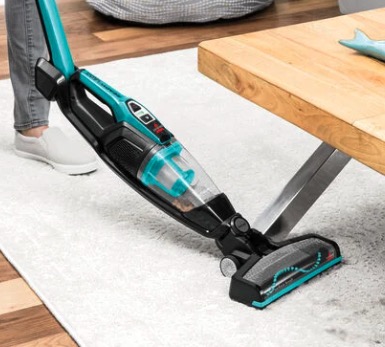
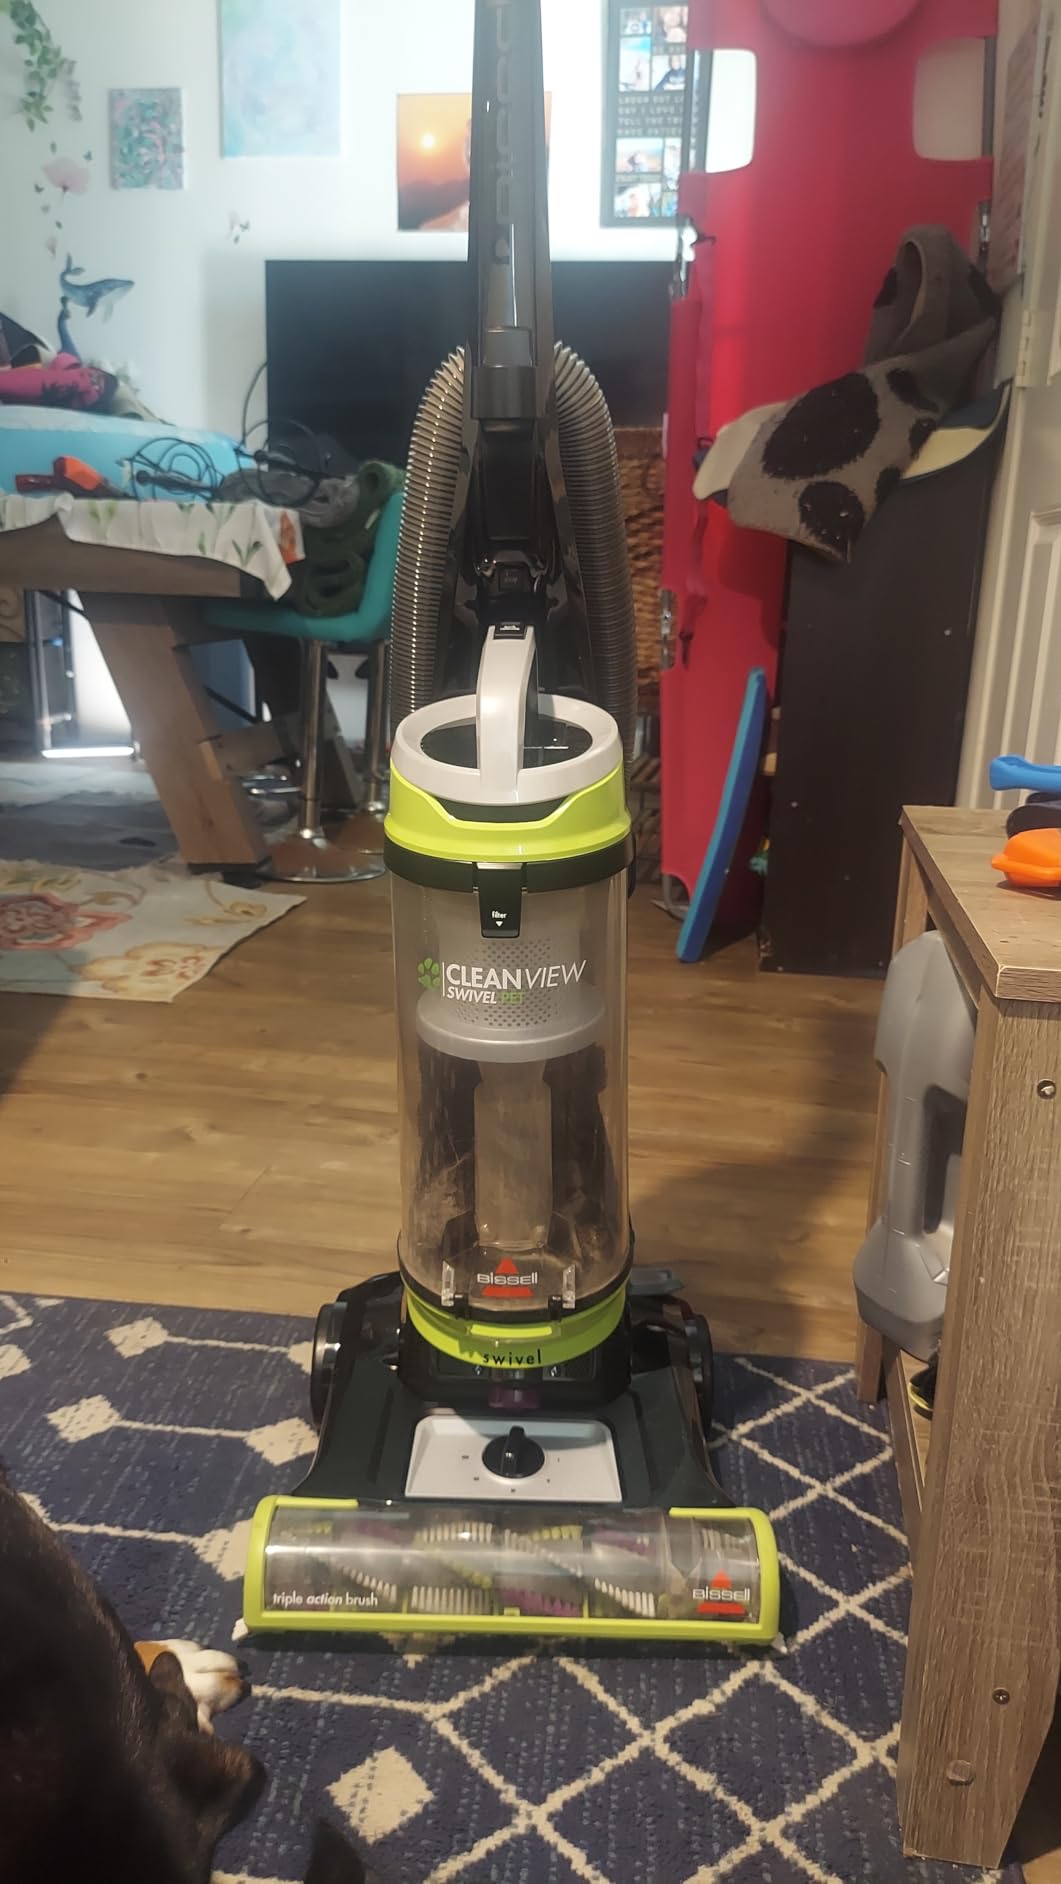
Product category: items_vacuum
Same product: no